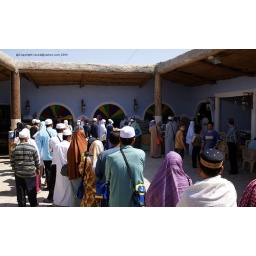
The queue for lunch at Taif Museum. The usual Mandi chicken swimming in rice.